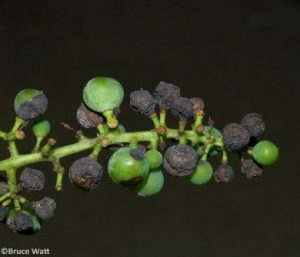
Plant: Grape
Disease: grape black rot